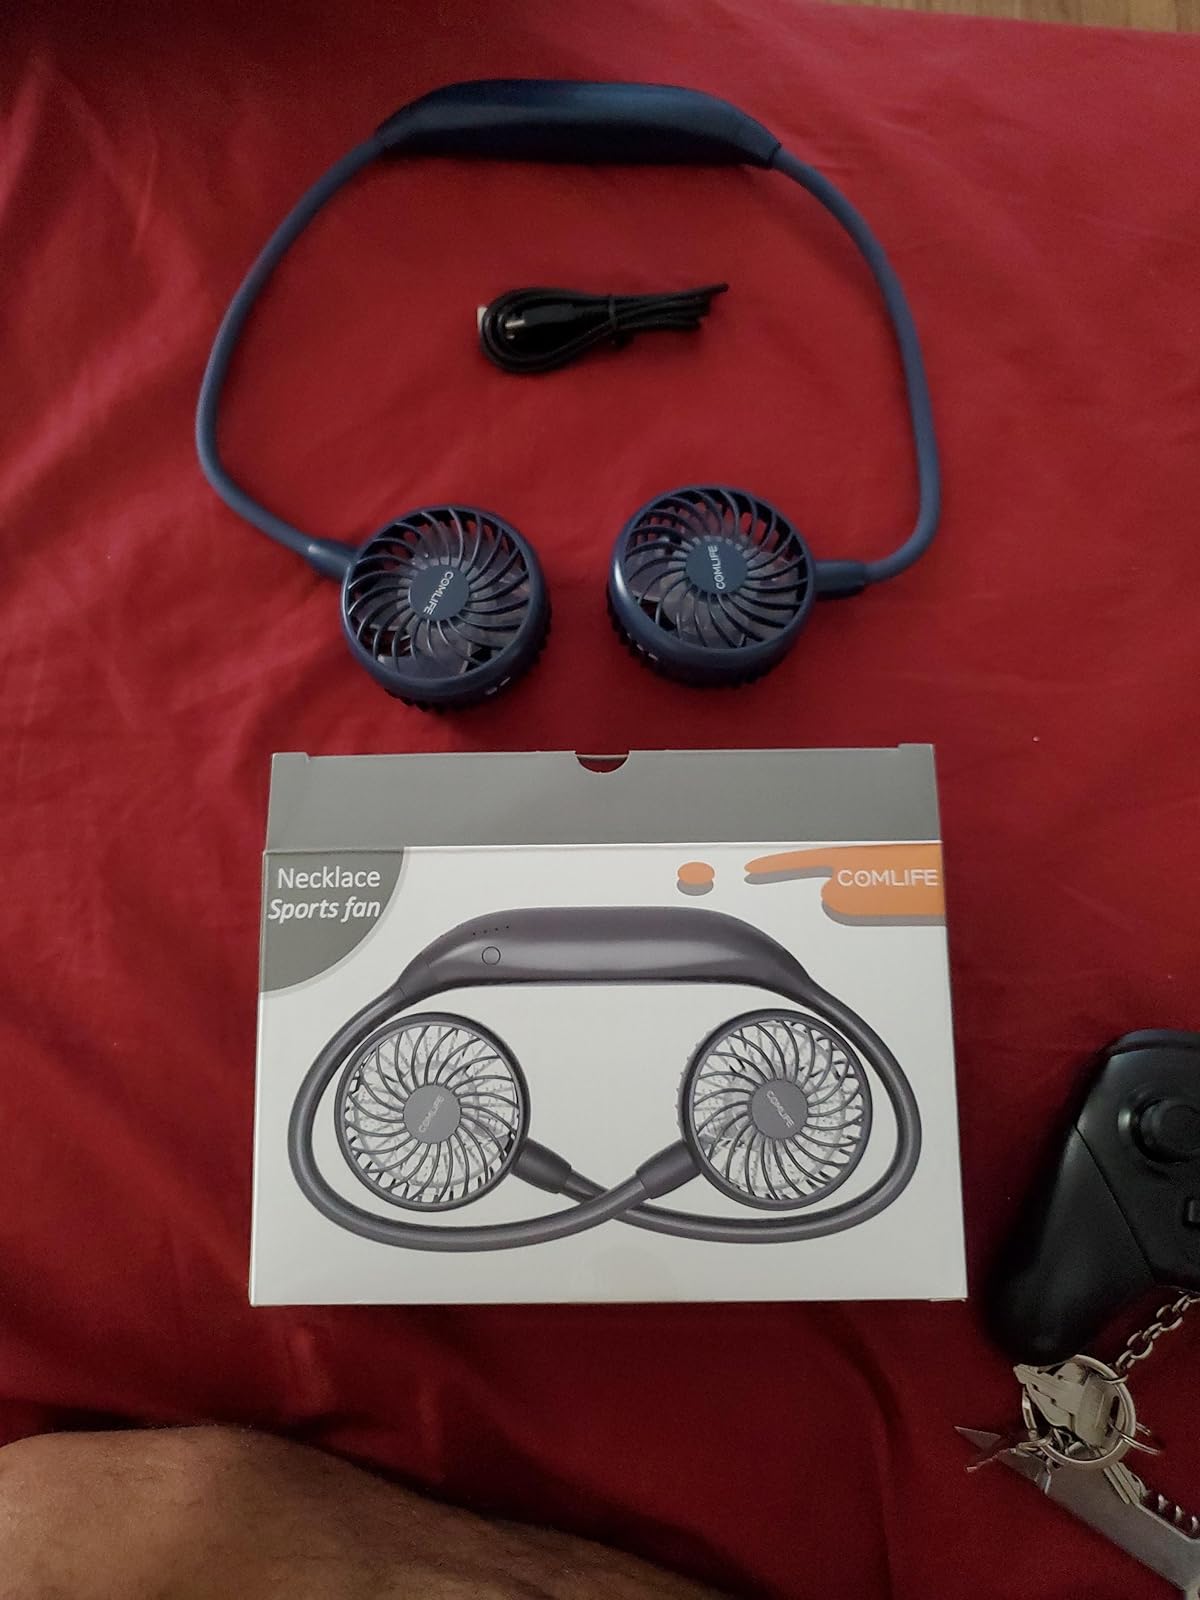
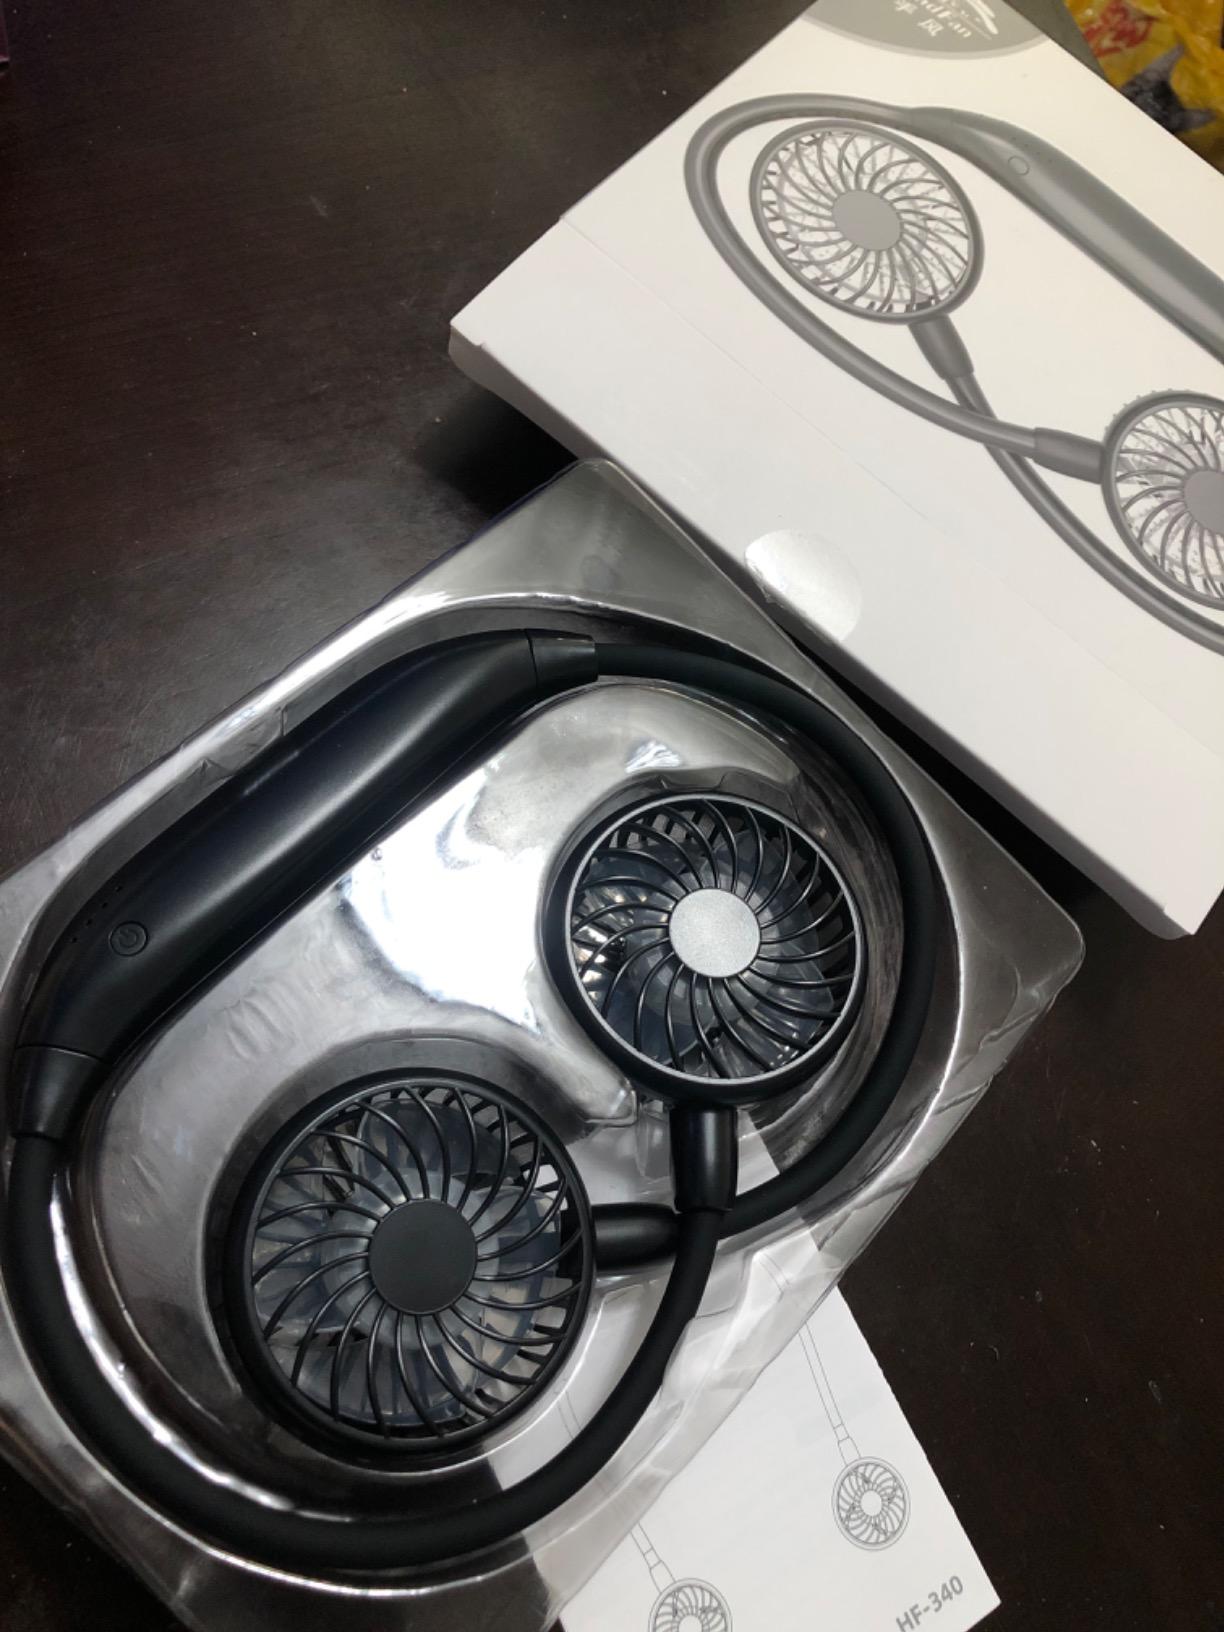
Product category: fan
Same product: no